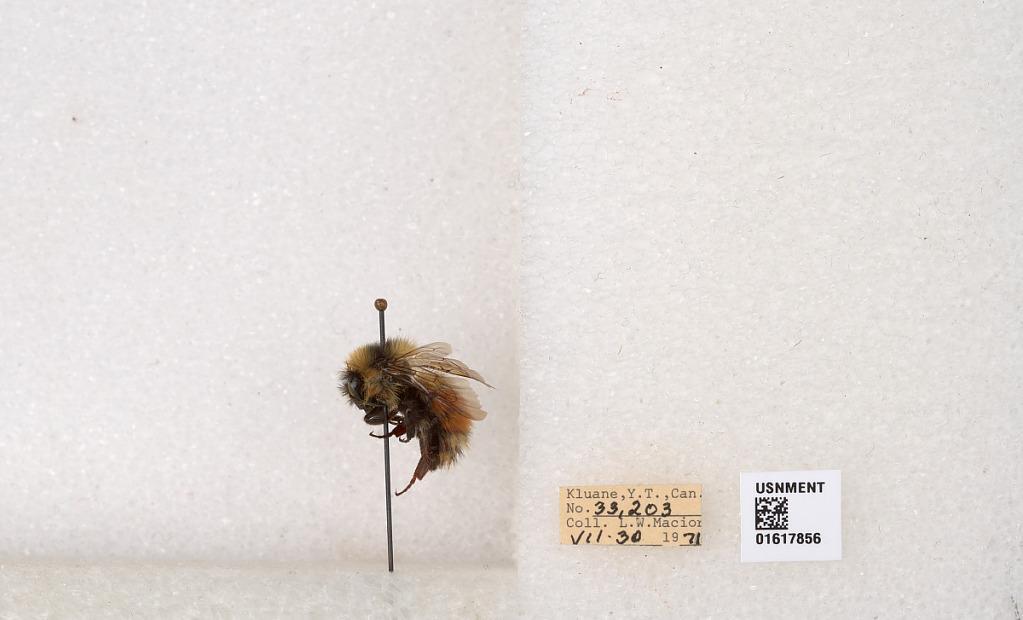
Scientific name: Bombus (Pyrobombus) sylvicola Kirby
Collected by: L. Macior
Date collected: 1971-7-30
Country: Canada
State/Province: Yukon Teritory
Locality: Kluane National Park and Reserve
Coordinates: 60.7493, -139.504